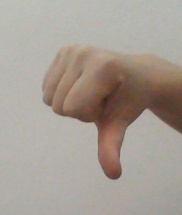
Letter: waw